Red Sea

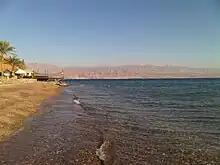
Red Sea coast in Taba, Egypt

The earliest known exploration of the Red Sea was conducted by ancient Egyptians, as they attempted to establish commercial routes to Punt. One such expedition took place around 2500 BC, and another around 1500 BC (by Hatshepsut). Both involved long voyages down the Red Sea.